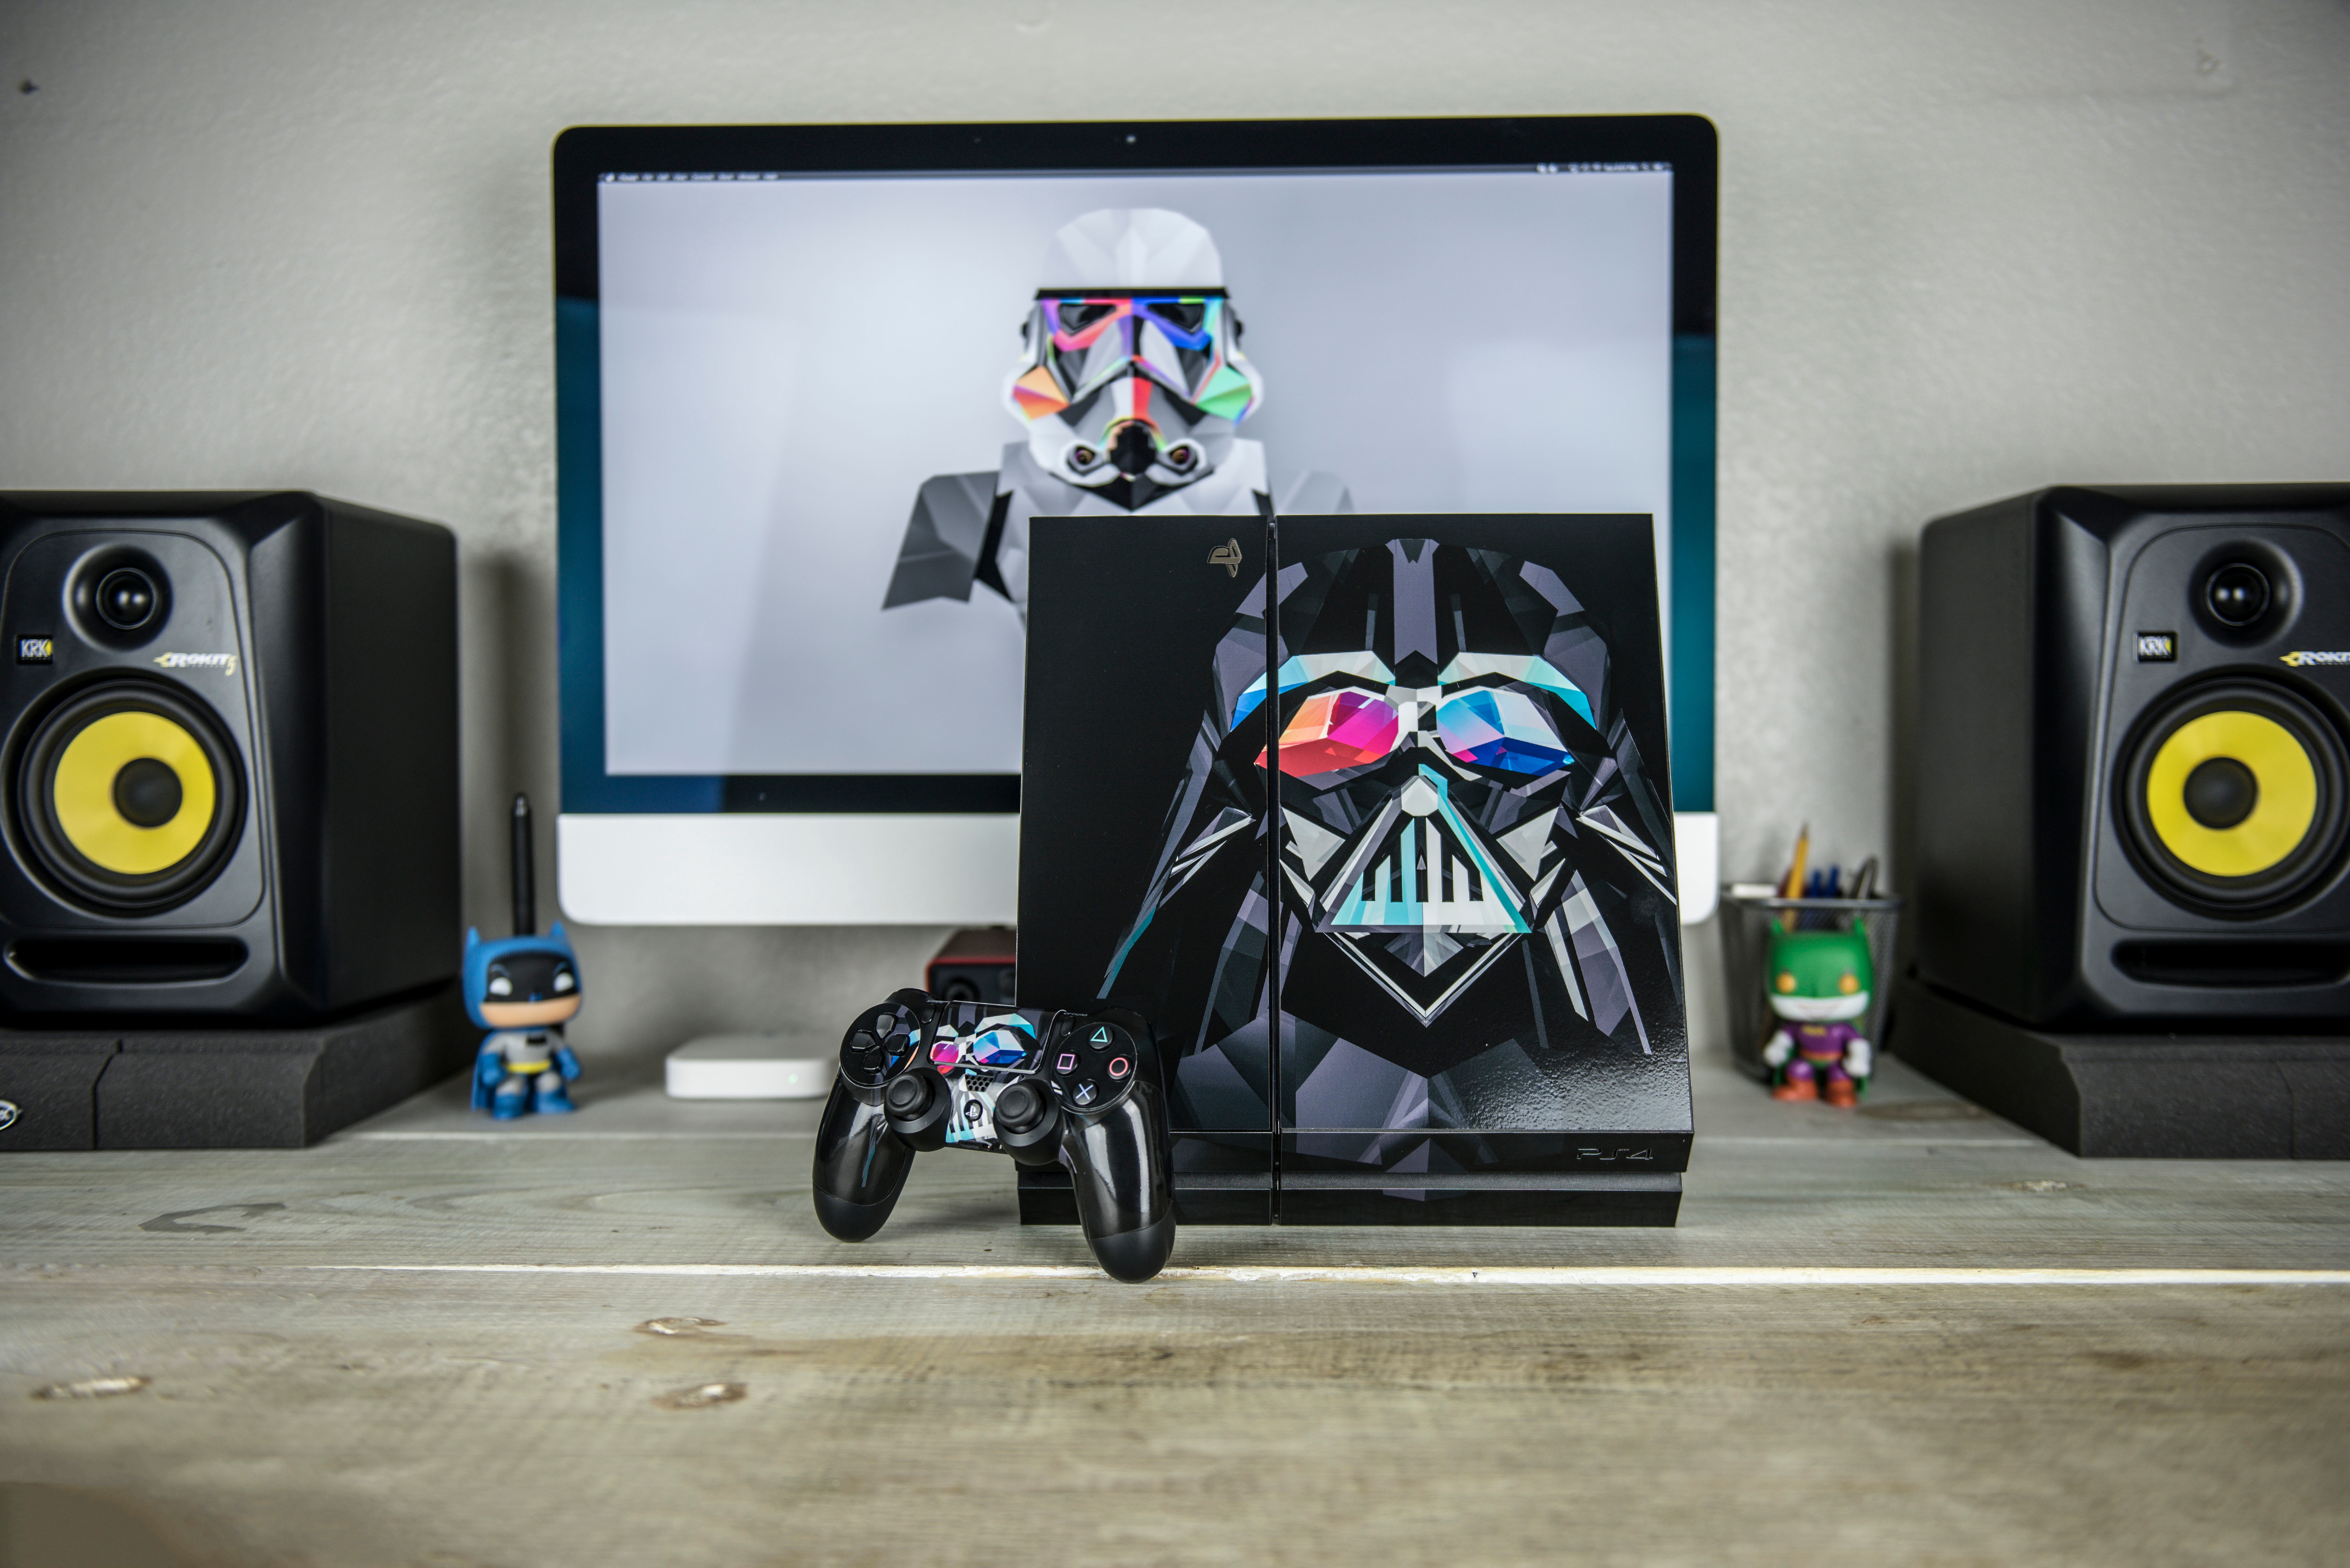
technology, gadget, room, electronics, screenshot, personal computer, electronic device, personal computer hardware, display device, stereophonic sound